Egon Ranshofen-Wertheimer

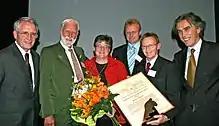
Tizzy von Trapp honored with the Egon Ranshofen-Wertheimer Award in Braunau am Inn.

Shortly after the Second World War, Egon Ranshofen began to work as an executive, supervisor, and diplomat for the UN. His book "A Great Experiment in International Administration" had a substantial influence on the development of the UN.